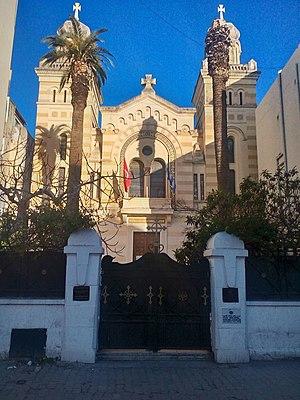
Tunis, Tunisie
La rue de Rome est une voie de Tunis, capitale de la Tunisie.